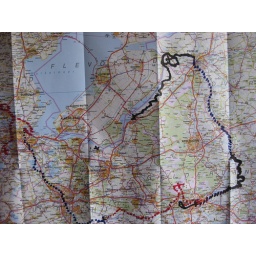
Amsterdam is at left where line starts. Dotted black line indicates travel by barge; solid black line indicates travel by bike; red line is travel by bus.